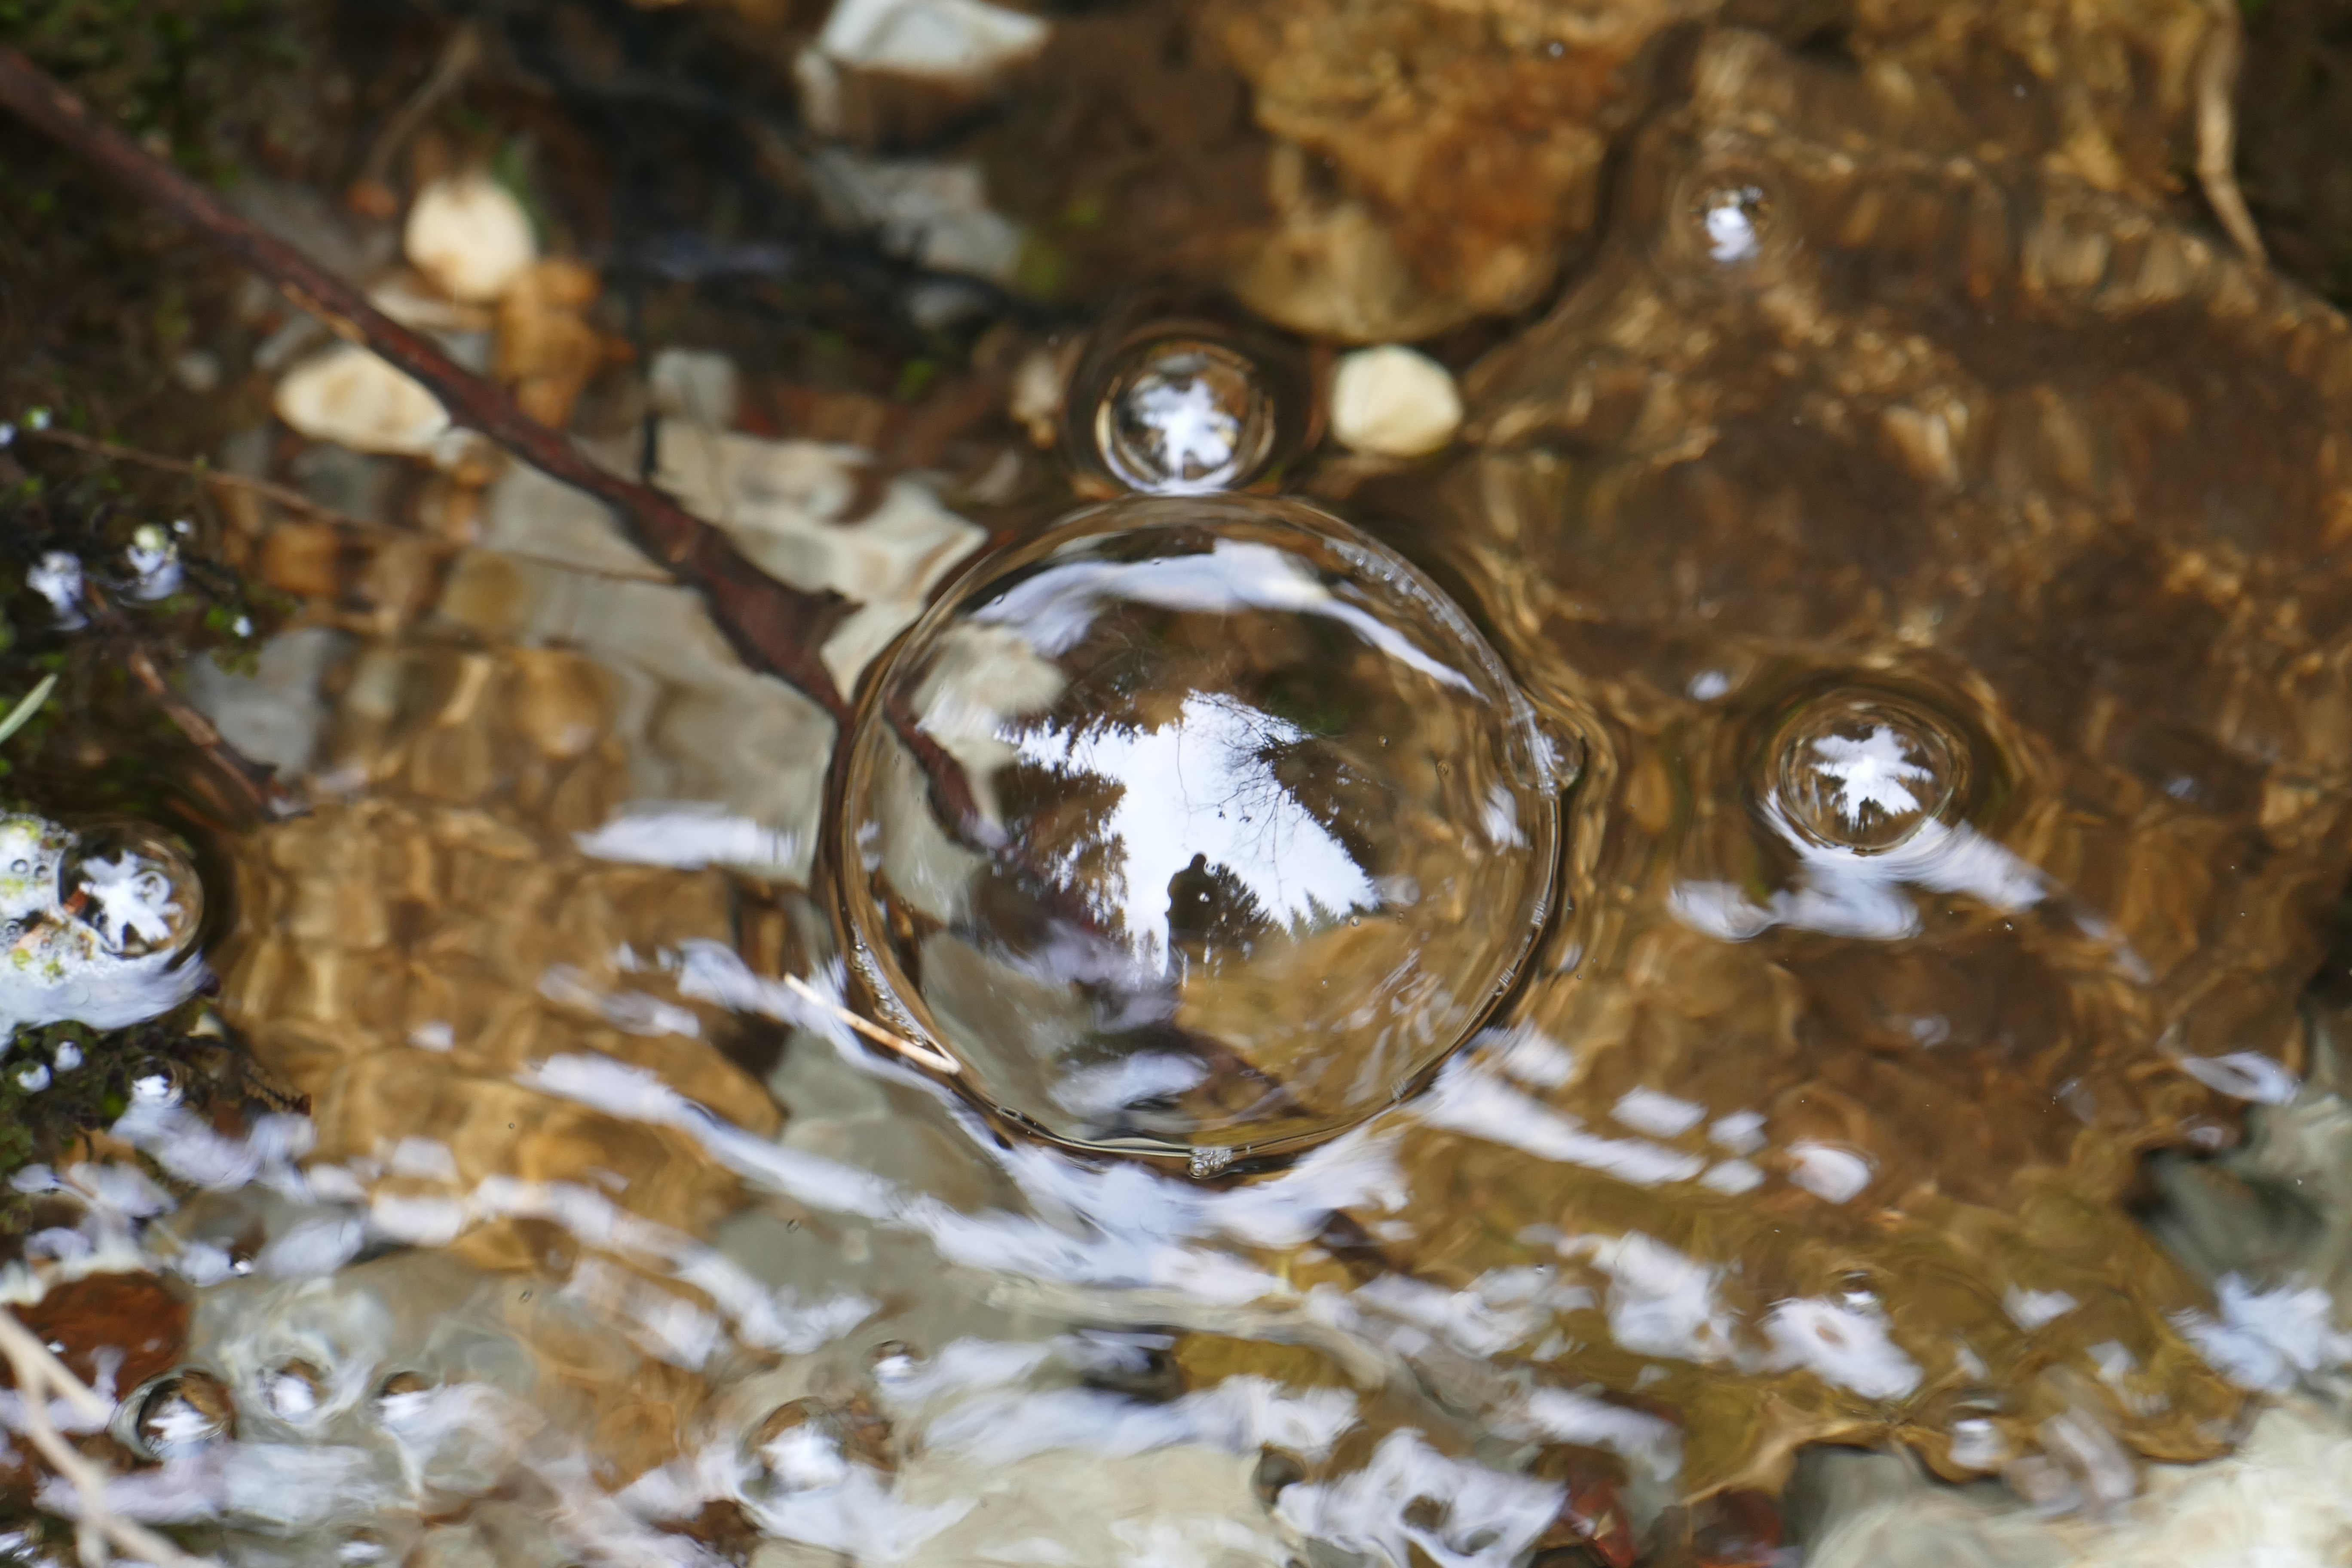
landscape, water, nature, forest, leaf, flower, mystical, wildlife, amphibian, bach, mirroring, macro photography, water bladder